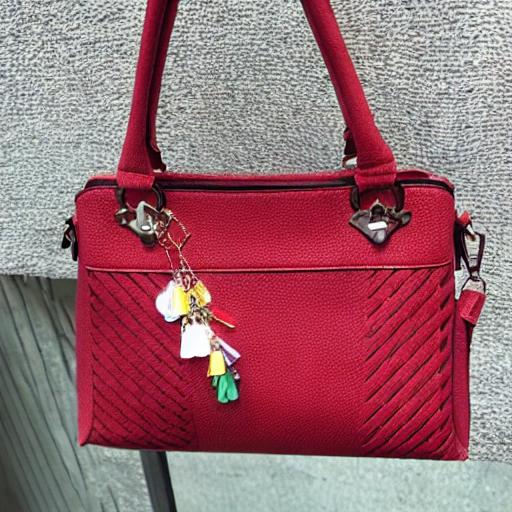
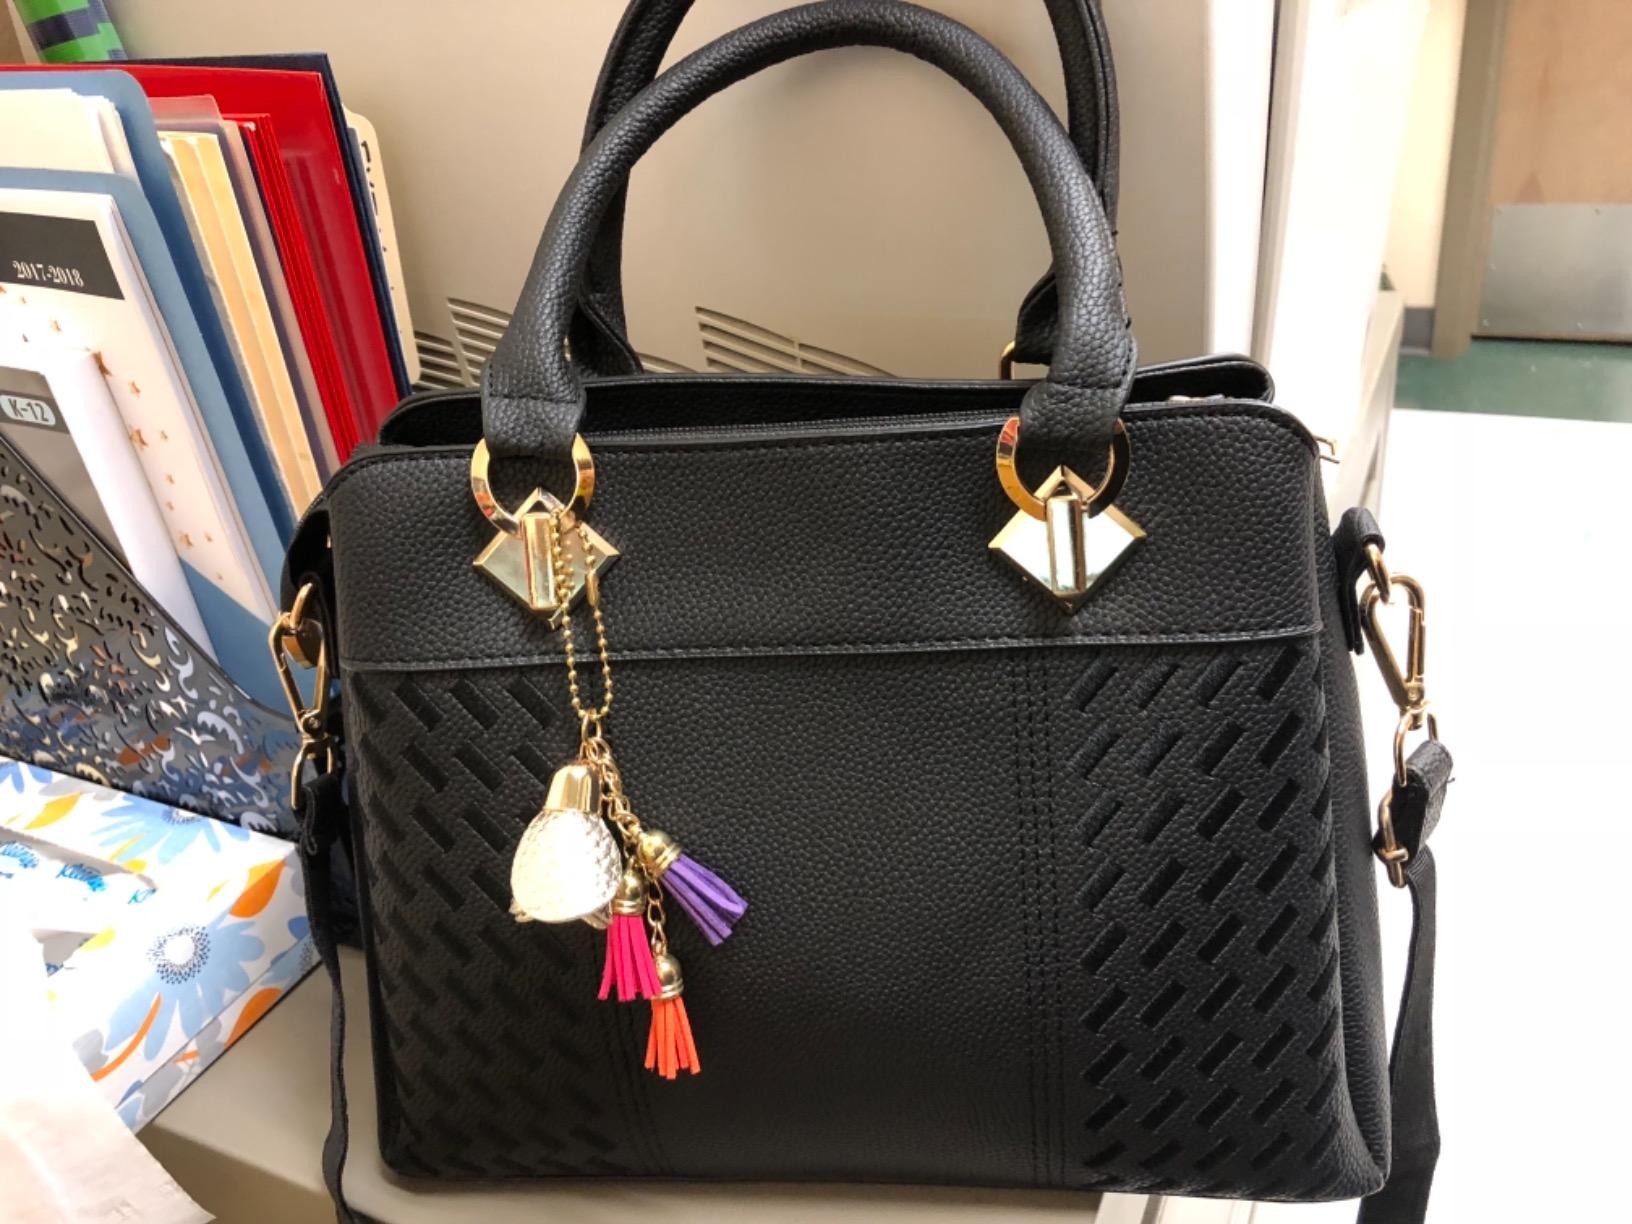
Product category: accessories_handbag
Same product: no